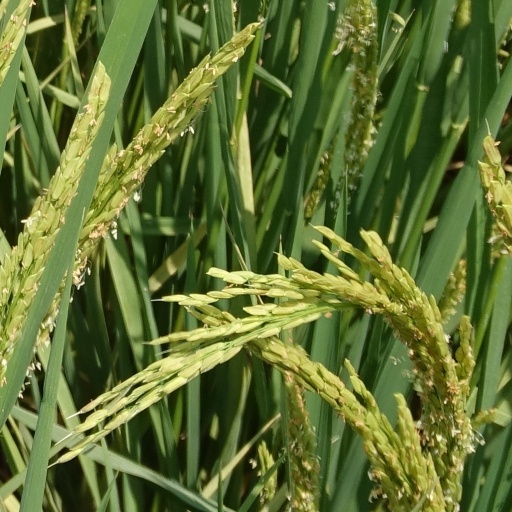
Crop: rice